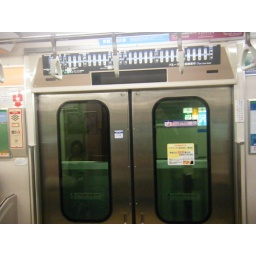
That sign above the doors has LED's to tell us which stop we were coming to.